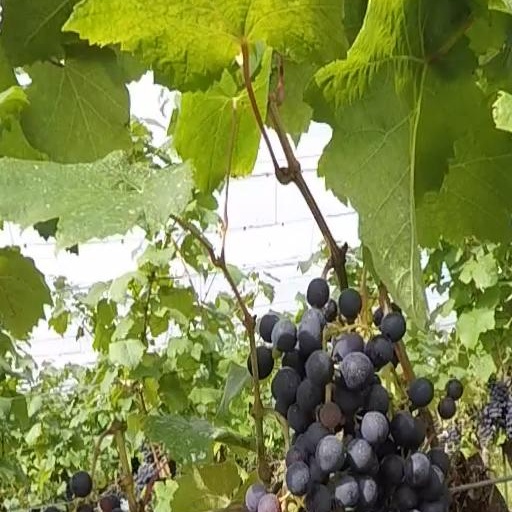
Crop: grape